Architecture of Houston

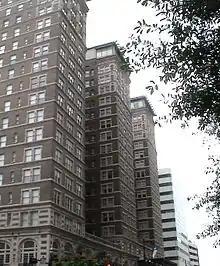
The Rice Lofts (formerly the Rice Hotel)

The Rice Hotel, built in 1912 on the former site of the old Capitol building of the Republic of Texas, was restored in 1998, after years of standing unused. The original building was razed in 1881 by Colonel A. Groesbeck, who subsequently erected a five-story hotel named the Capitol Hotel. William Marsh Rice, the founder of Rice University, purchased the building in 1883, added a five-story annex, and renamed it the Rice Hotel. Rice University then sold the building in 1911 to Jesse Jones, who demolished it and built a 17-story structure on the site. The new Rice Hotel building opened on May 17, 1913. This historic hotel now serves as an apartment building known as The Rice Lofts, designed by Page.